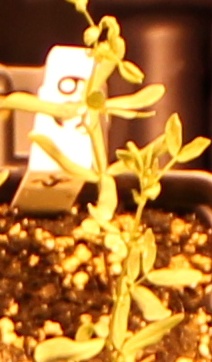
Label: Lentil